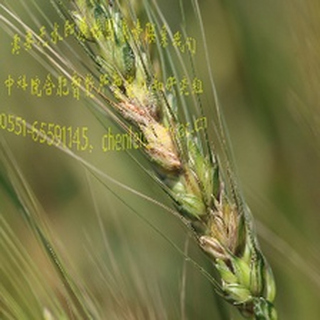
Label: wheat_fusarium_head_blight